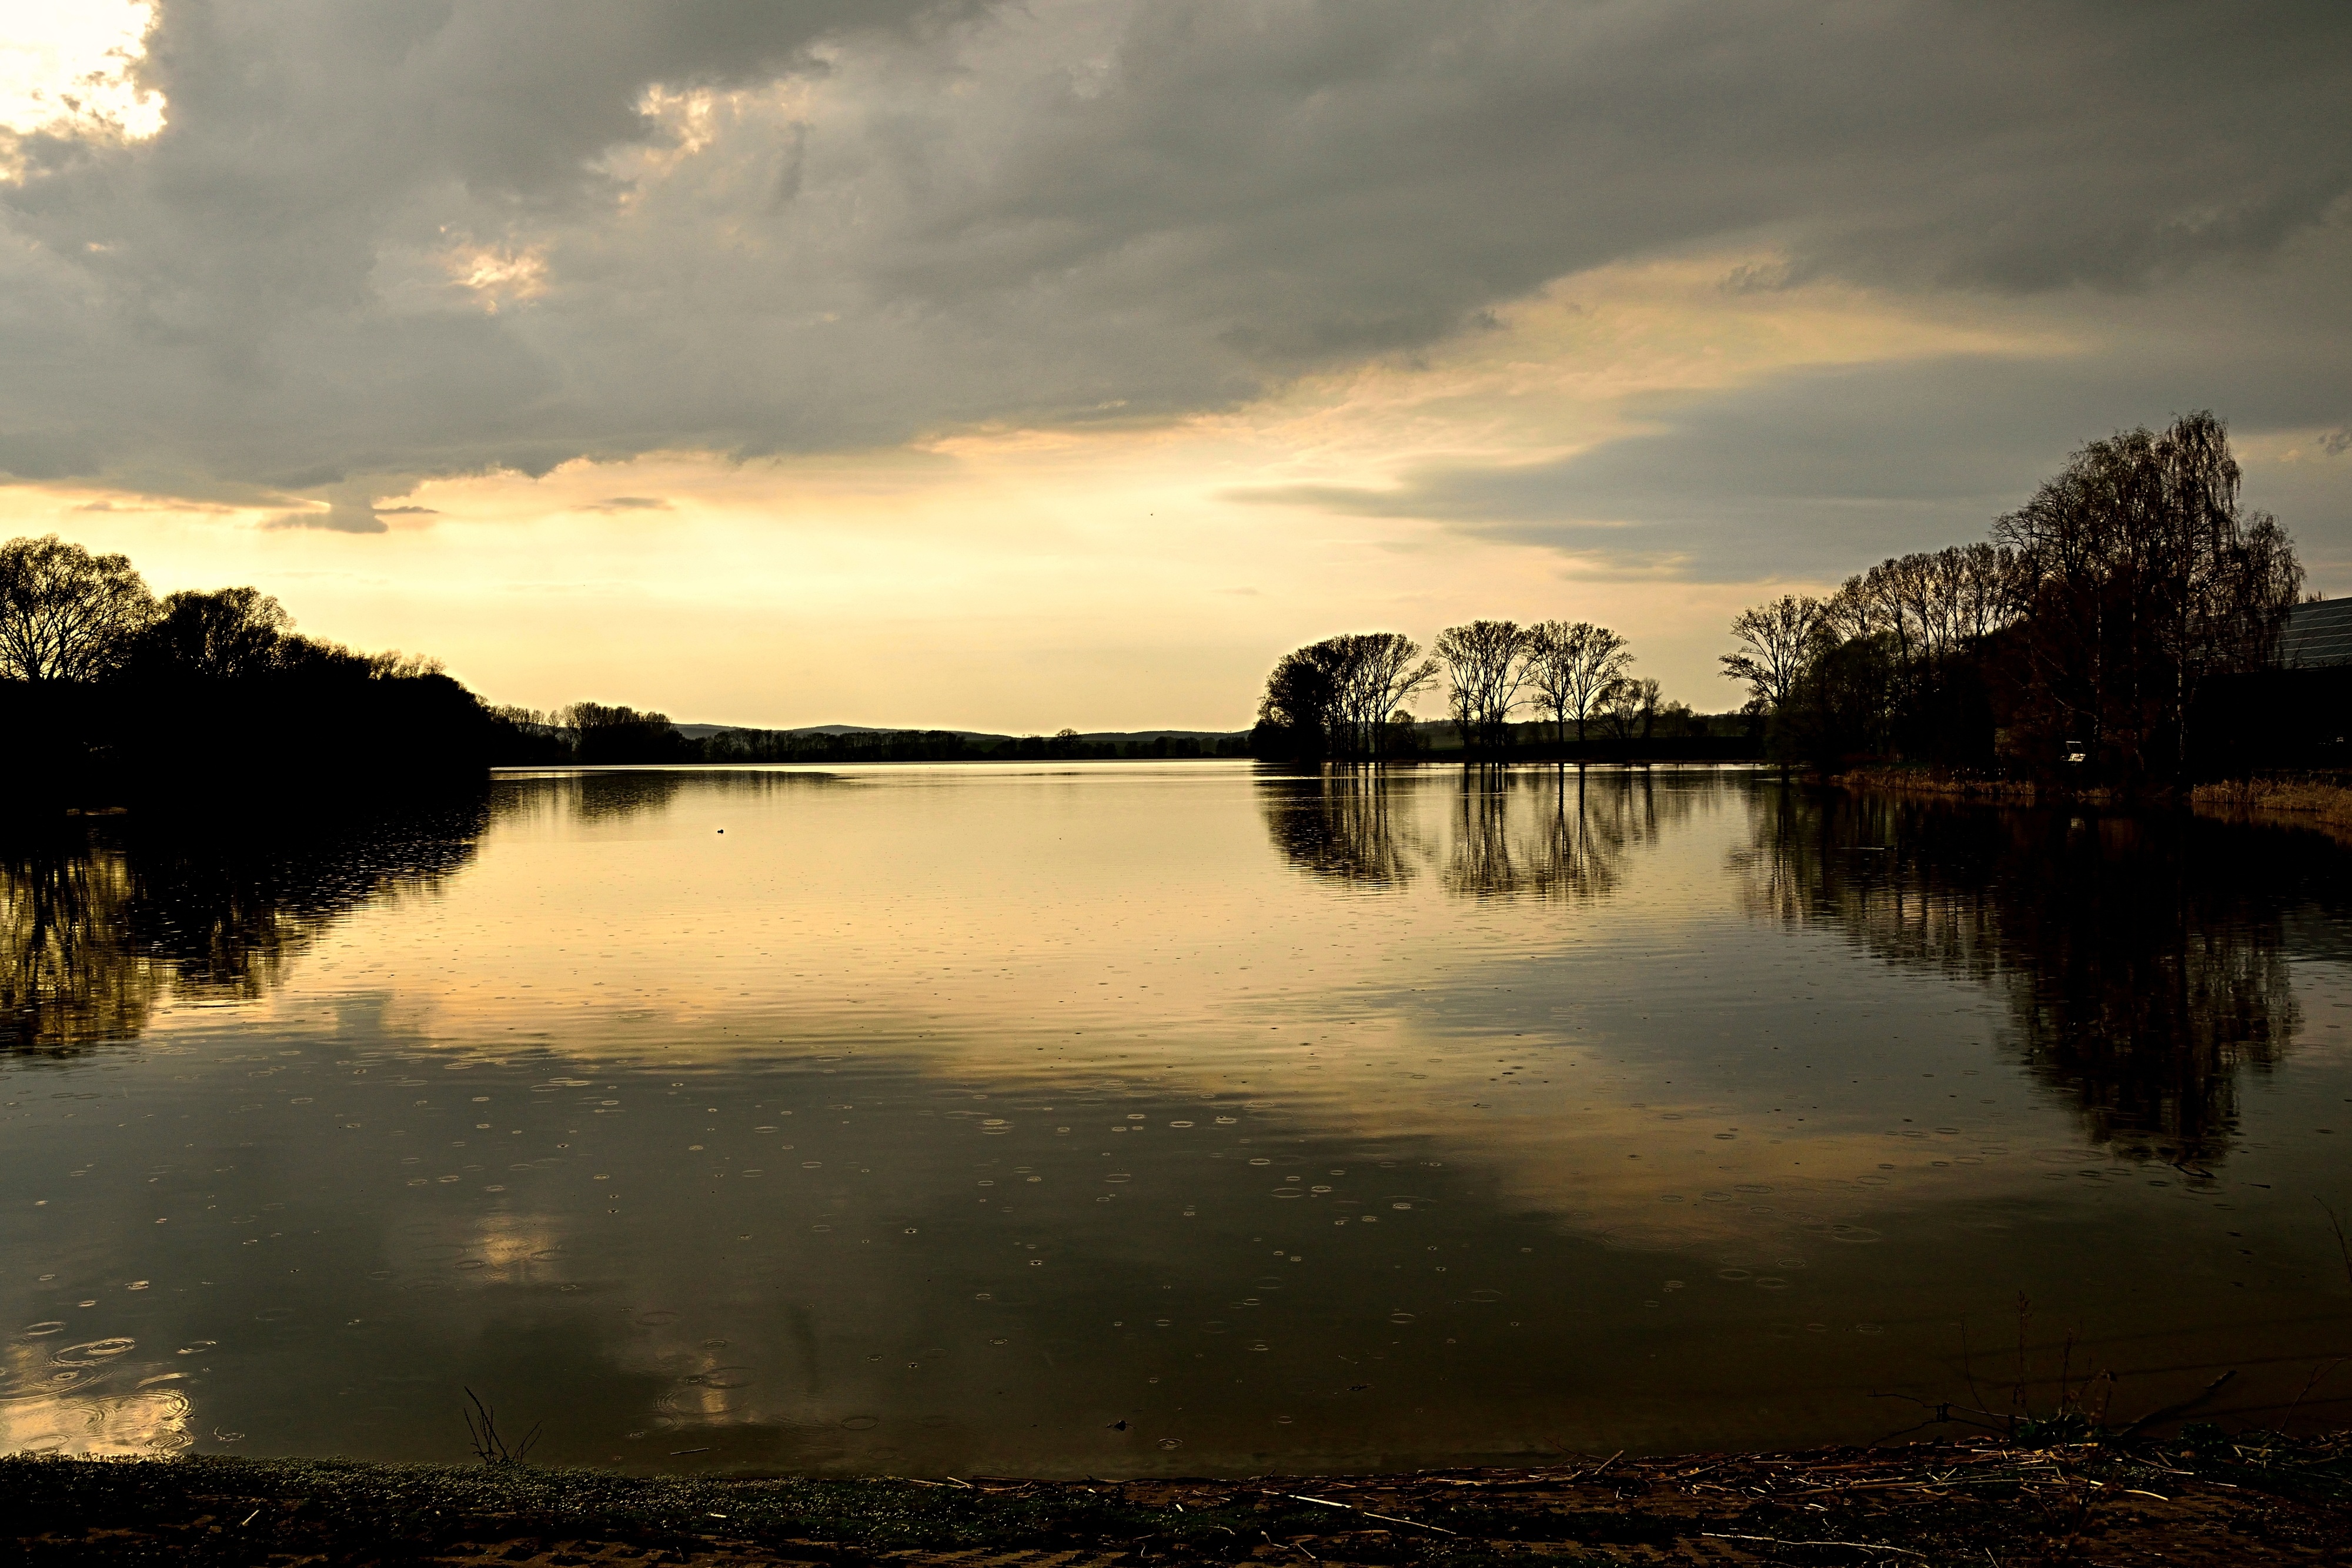
landscape, sea, tree, water, nature, cloud, sky, sun, sunrise, sunset, sunlight, morning, rain, lake, dawn, river, mystical, dusk, evening, reflection, reservoir, body of water, thunderstorm, mood, loch, rainstorm, atmospheric phenomenon